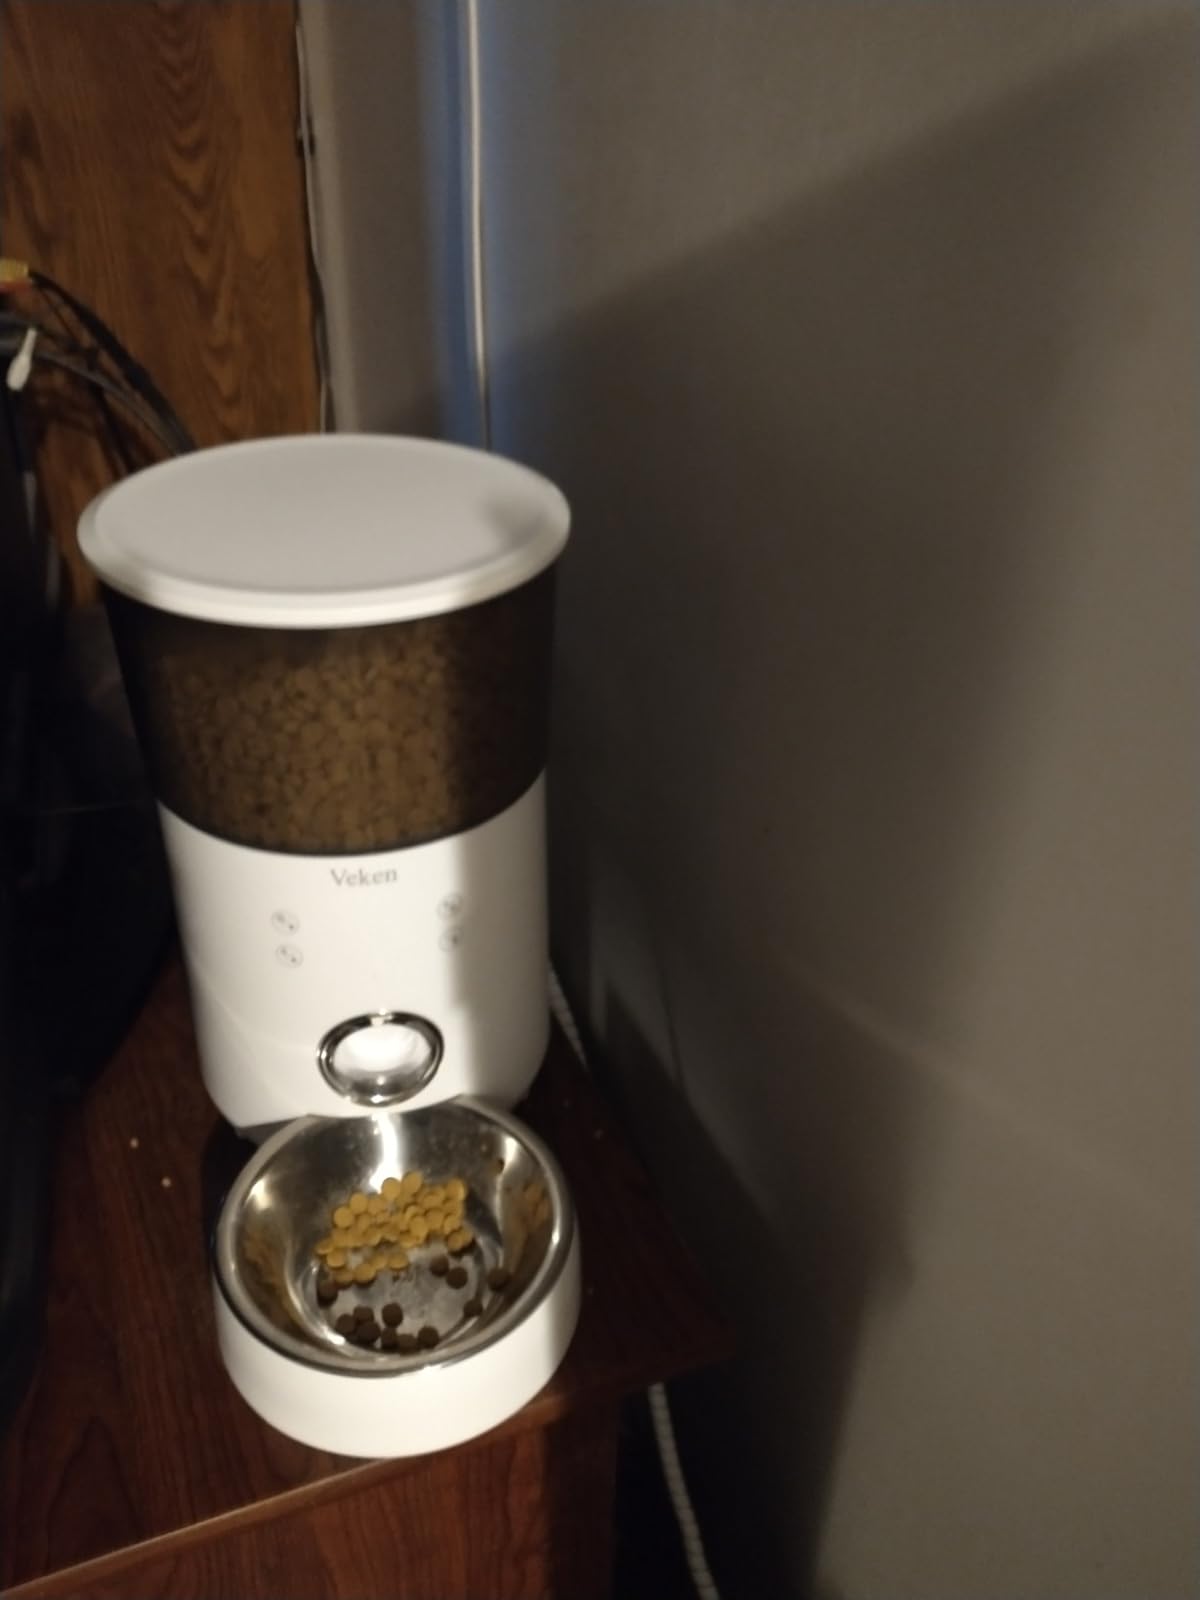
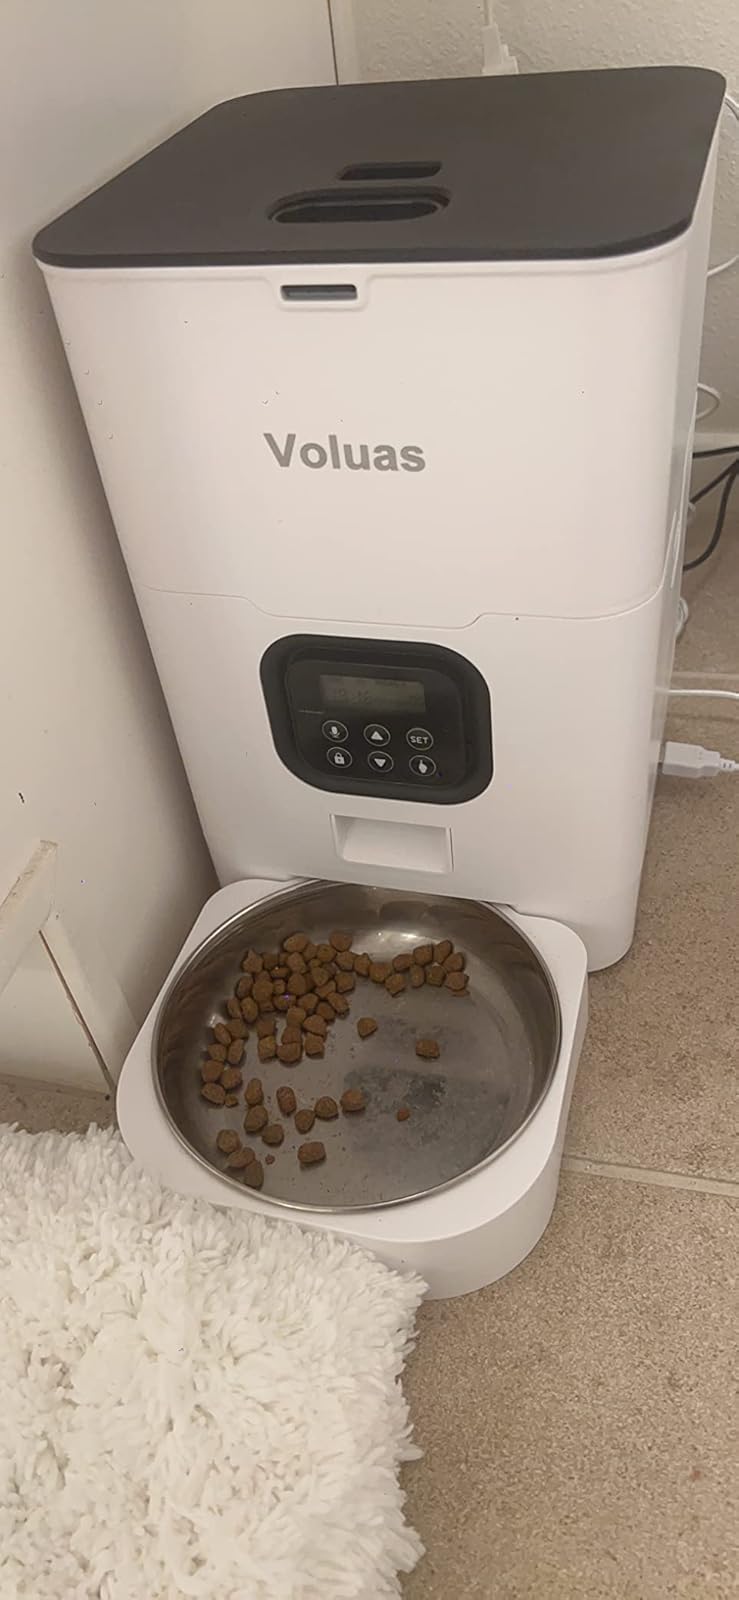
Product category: items_feeder
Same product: no